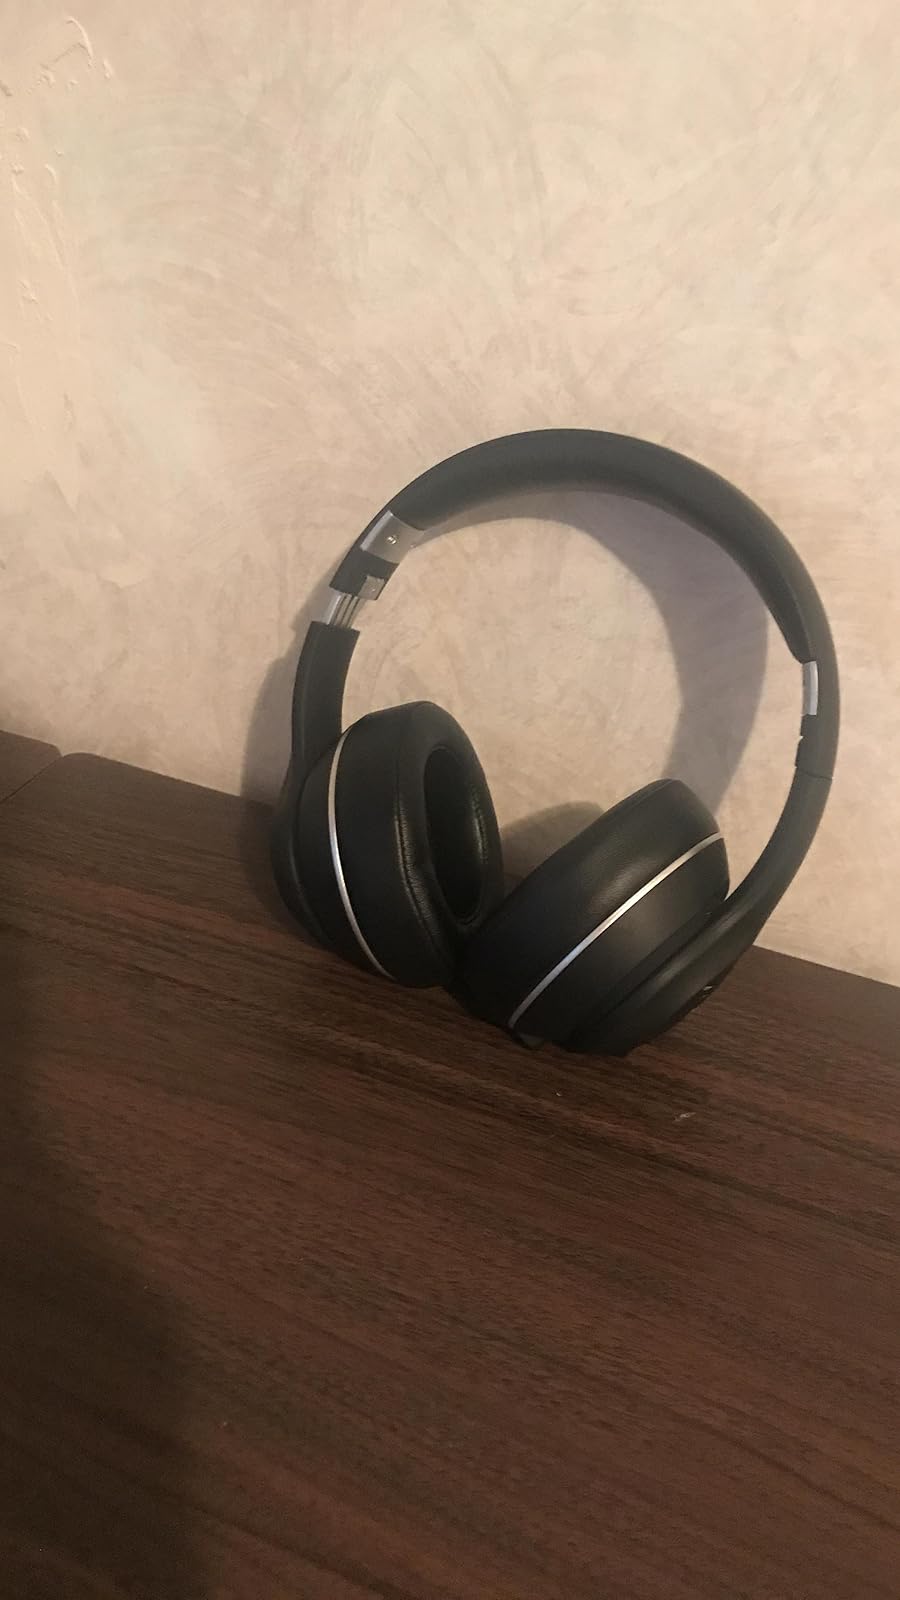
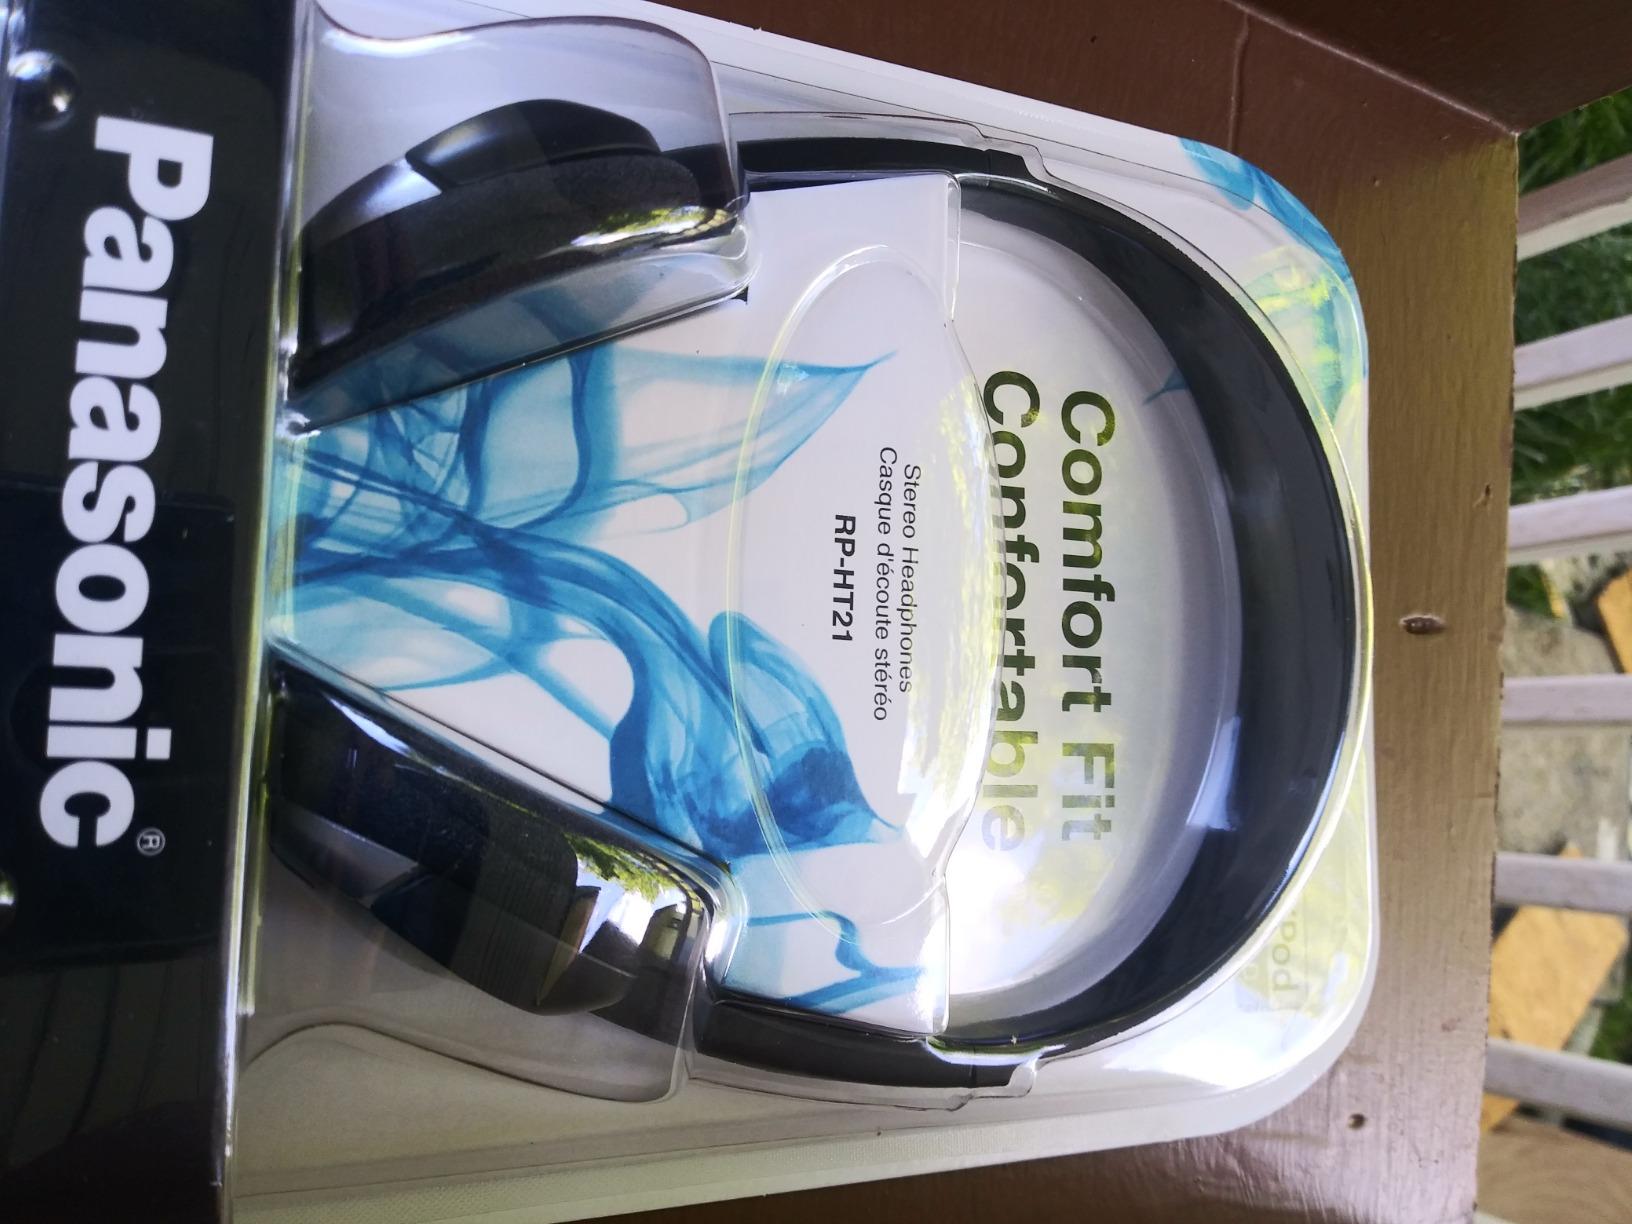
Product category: headphones
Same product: no